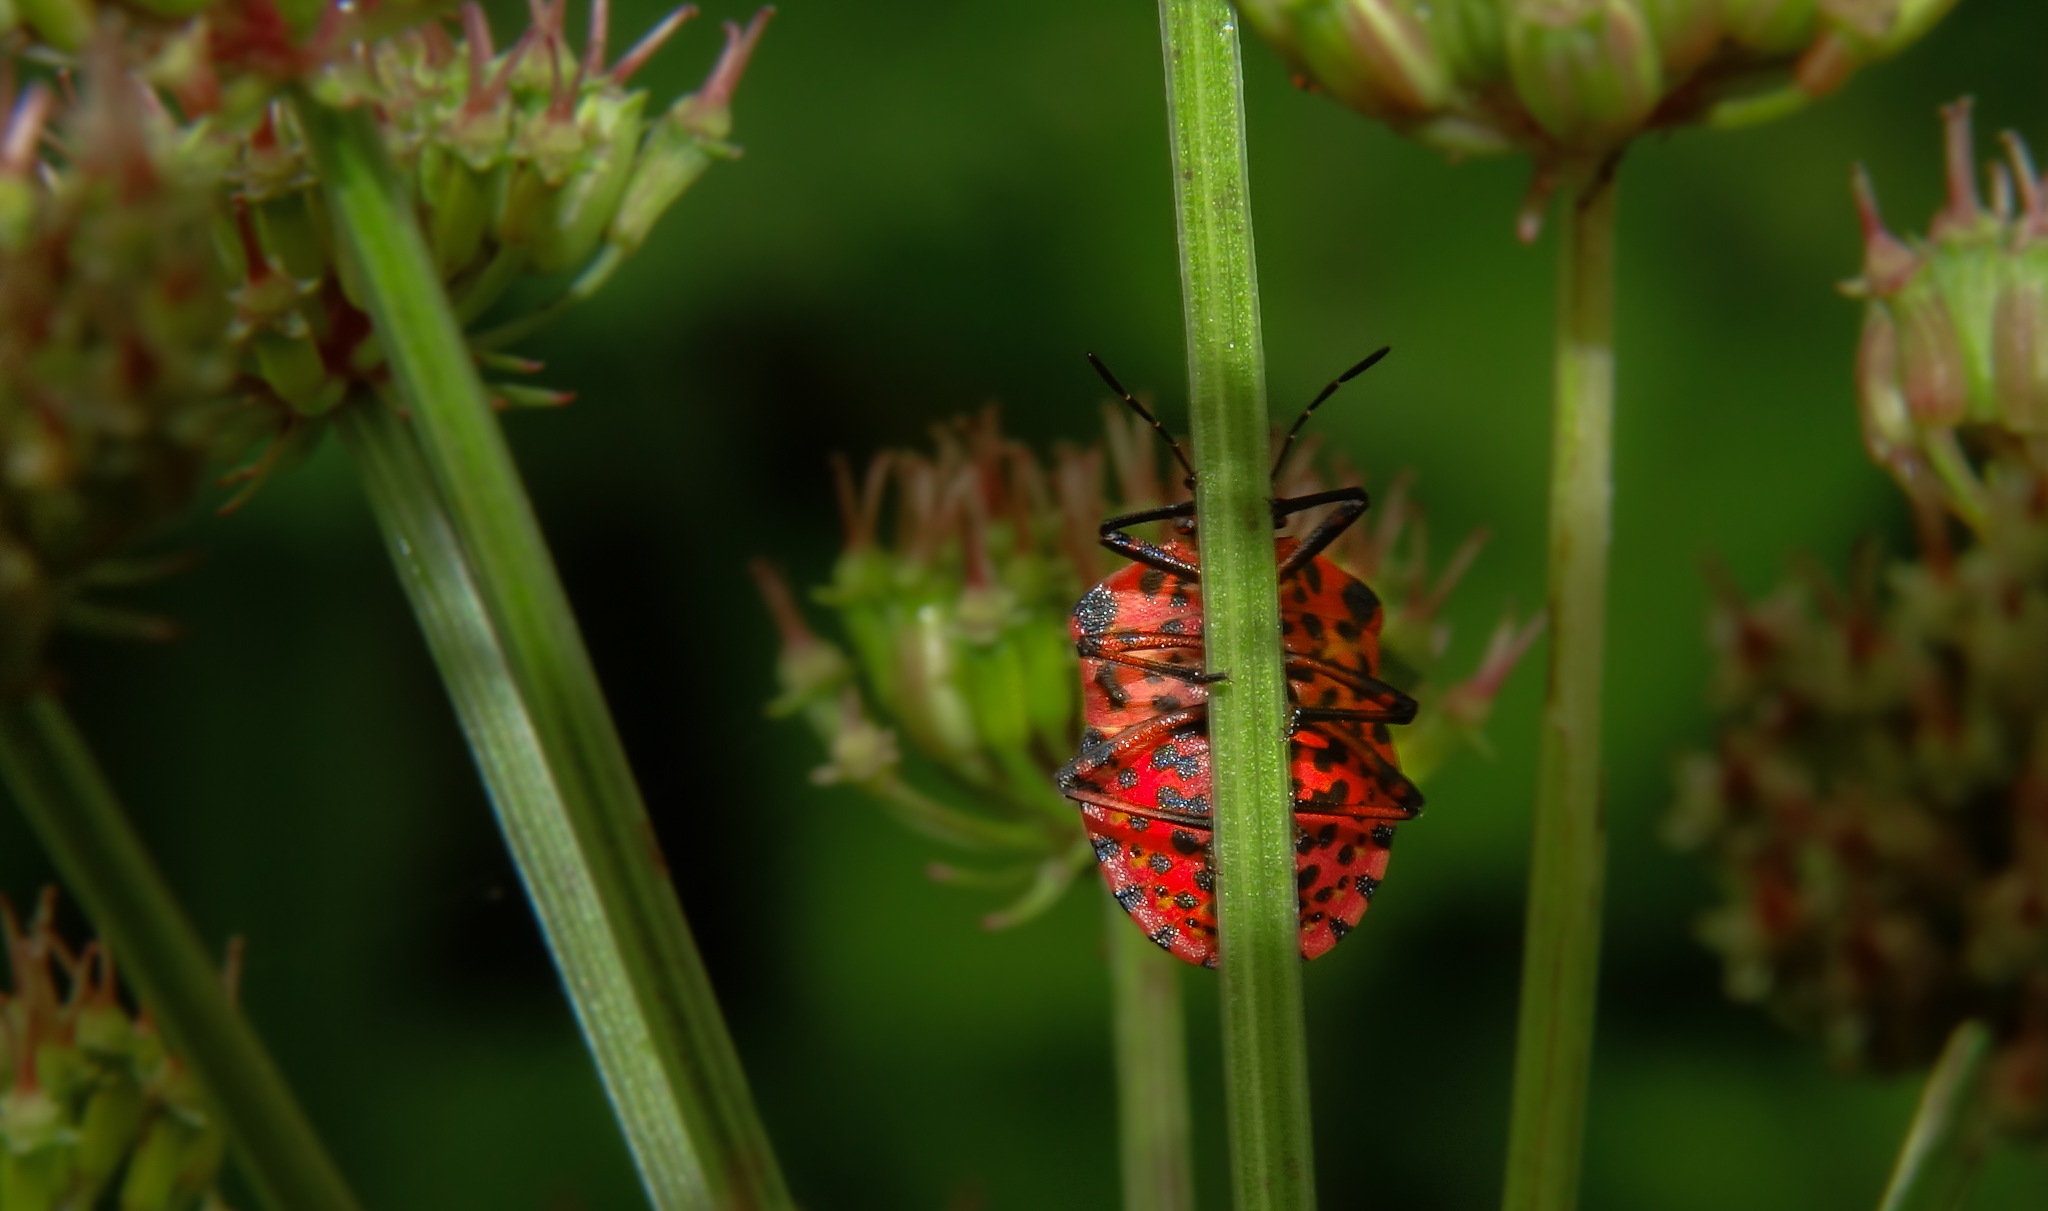
nature, grass, plant, meadow, prairie, leaf, flower, green, insect, macro, bug, botany, flora, wildflower, close up, animals, naturaleza, chinche, ggl1, gaby1, xovesphoto, sonydscrx10iii, sonyrx10iii, rx10iii, rx10m3, animales, macro photography, flowering plant, grass family, plant stem, land plant